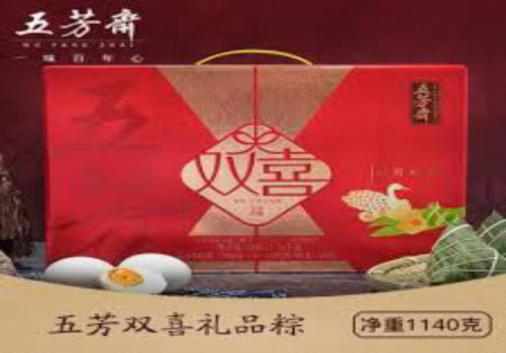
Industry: Food